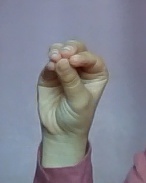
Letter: ha